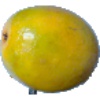
Label: Maracuja 1